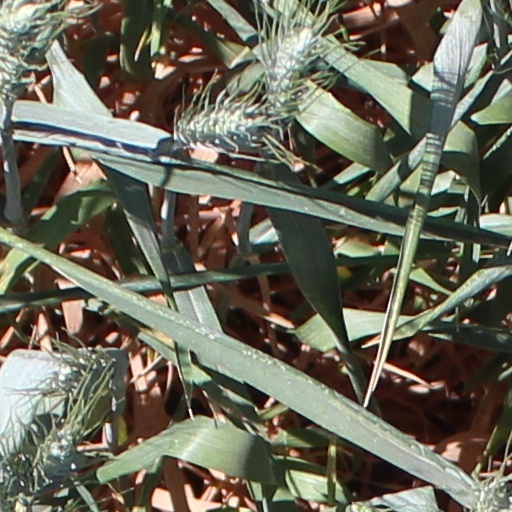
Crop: wheat